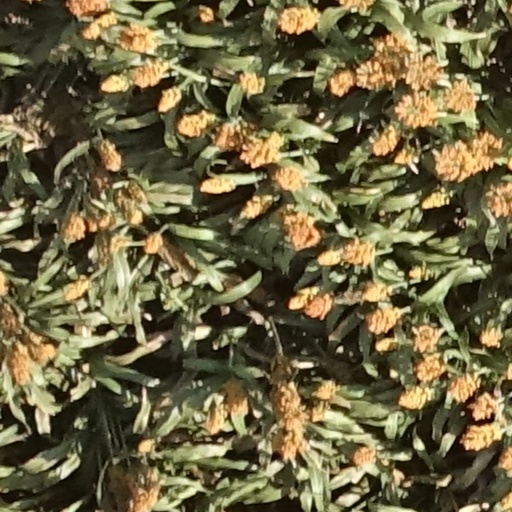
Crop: sorghum